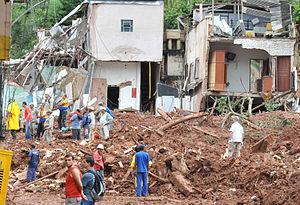
"Nova Friburgo est une ville du Brésil située dans une région montagneuse du centre-nord de l'État de Rio de Janeiro, à 136 kilomètres de la capitale, Rio de Janeiro, sur un territoire de 933,4 km². Elle se trouve à 22°16'55"" de latitude sud et 42°31'52"" de longitude ouest et à 846 mètres au-dessus du niveau de la mer.